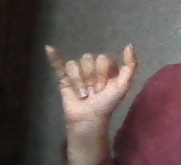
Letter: ya